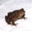
Label: frog